Volume and extent of the Deepwater Horizon oil spill

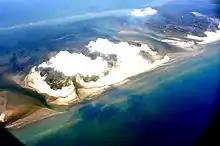
Oil slicks surround the Chandeleur Islands, Louisiana, in this aerial photo.

The oil's spread was initially increased by strong southerly winds caused by an impending cold front. By 25 April 2010, the spill covered and was only from the ecologically sensitive Chandeleur Islands. A 30 April 2010 estimate placed the total spread of the oil at . The spill quickly approached the Delta National Wildlife Refuge and Breton National Wildlife Refuge. On 19 May 2010, both NOAA and other scientists monitoring the spill with the European Space Agency Envisat radar satellite stated that oil had reached the Loop Current, which flows clockwise around the Gulf of Mexico towards Florida and then joins the Gulf Stream along the U.S. east coast. On 29 June 2010, NOAA determined that the oil slick was no longer a threat to the loop current and stopped tracking offshore oil predictions that include the loop currents region. The omission is noted prominently on the ongoing nearshore surface oil forecasts that are posted daily on NOAA's website.